The Spa, Scarborough

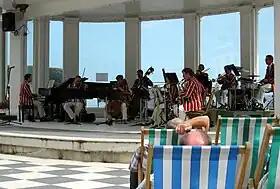
The Scarborough Spa Orchestra, the last surviving professional seaside orchestra, give a concert of light music (August 2009)

In the 17th century, spa waters were discovered by Thomasin Farrer, the wife of one of Scarborough's leading citizens, John Farrer. She found natural spring water bubbling out beneath the cliff to the south of the town. The waters, which stained the rocks a russet colour, tasted slightly bitter and were said to cure minor ailments. She told her friends and neighbours about the medicinal effects and drinking the spa waters became an accepted medicine. Later, thousands of visitors flocked to benefit from their supposed medicinal qualities. The southern part of Scarborough became popular. The precursor to the present Scarborough Spa complex became a fashionable attraction.